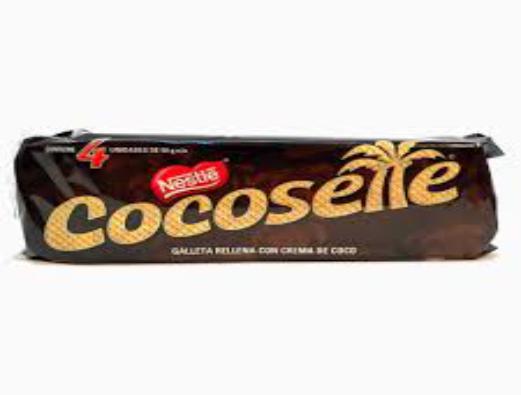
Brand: Cocosette
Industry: Food